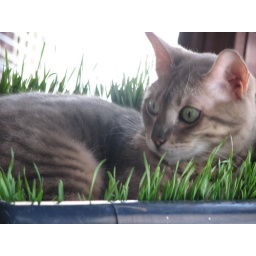
Tracy likes to sit in a pot of wheat grass and takes a nibble now and then.